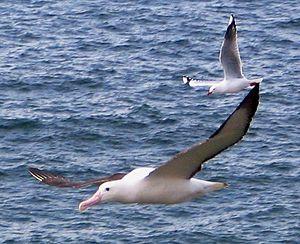
L'Albatros de Sanford est une espèce d'oiseaux de mer de la famille des Diomedeidae.